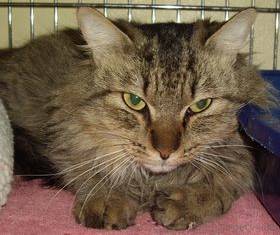
Label: cat